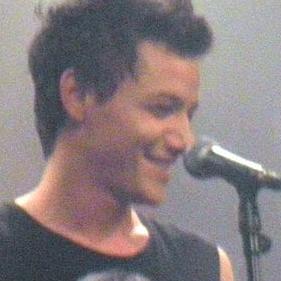
Age: 26